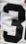
Number: 3